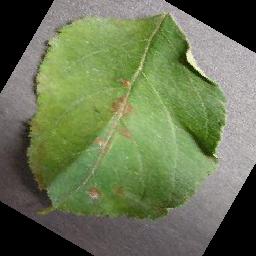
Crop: apple
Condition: cedar_rust